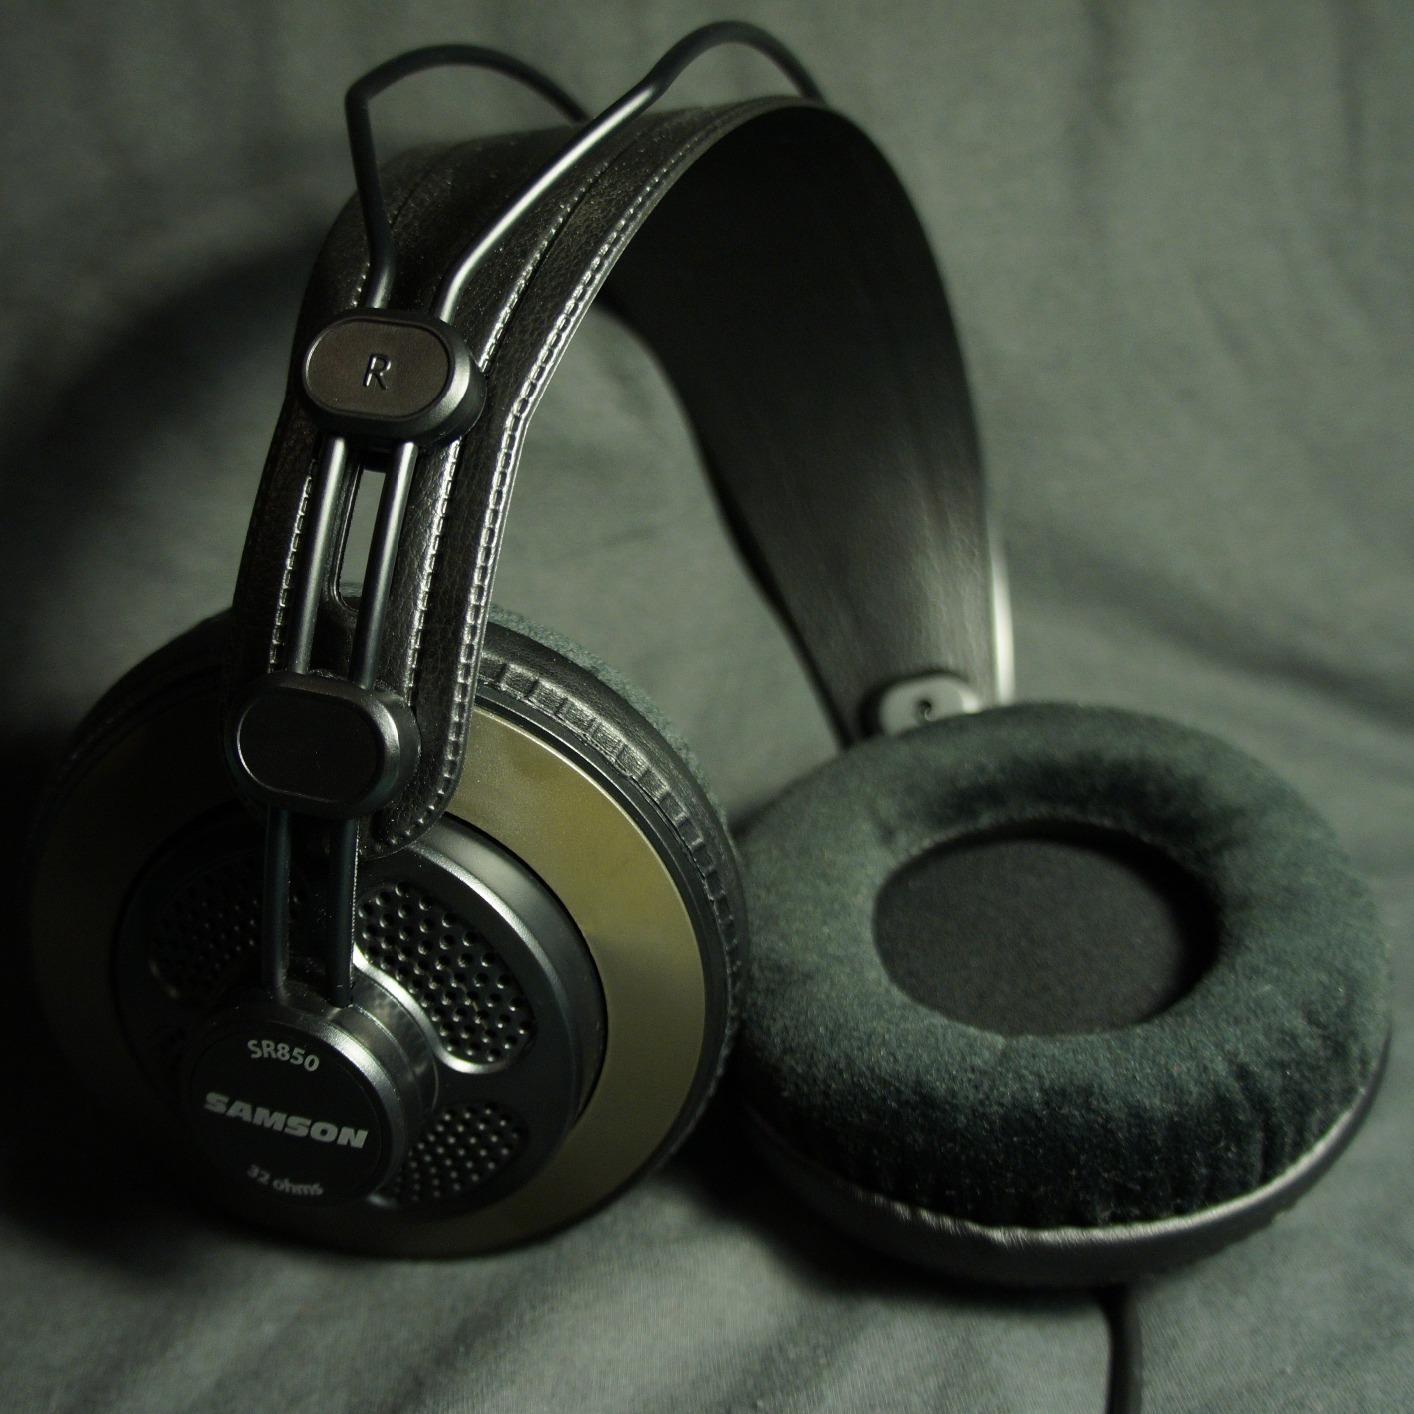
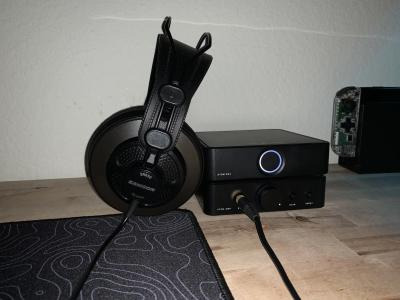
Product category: headphones
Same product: yes